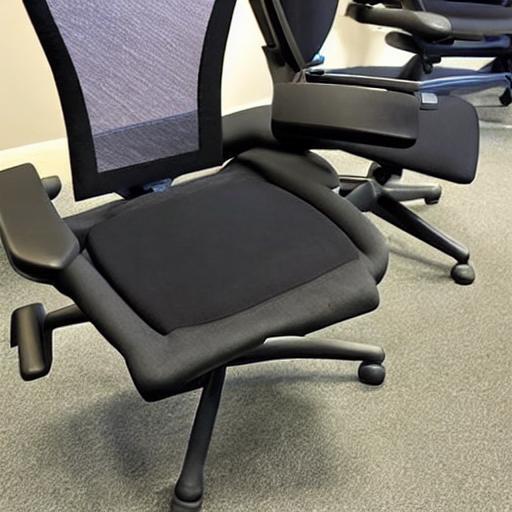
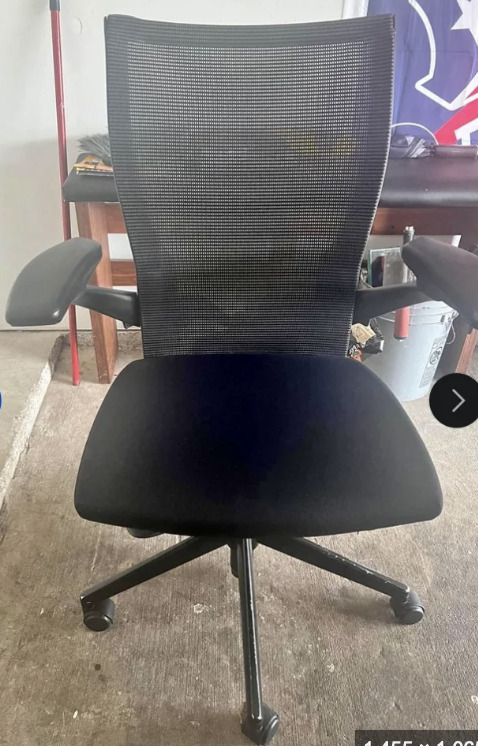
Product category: items_chair
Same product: no